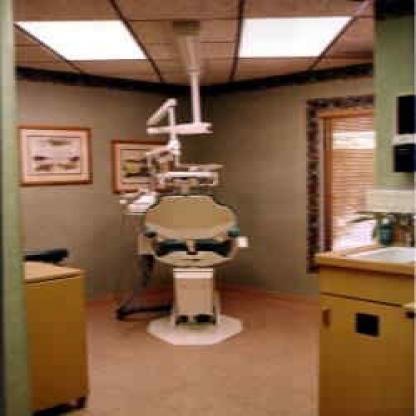
Scene: Indoor